Prabhabati Bose

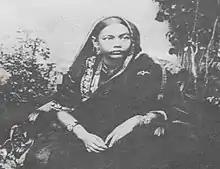
Prabhabati Bose (Dutt)

Prabhabati Bose ("née" Dutta) was an Indian social activist and politician. She was born in 1869 into a respected Kayastha Bharadwaja clan Dutta family of Hatkhola, in Calcutta North. She was the eldest daughter of Ganganarayan Dutta and Kamala Kamini Dutta of Kashinath Dutta Road, Baranagore (a suburb of Calcutta), India.